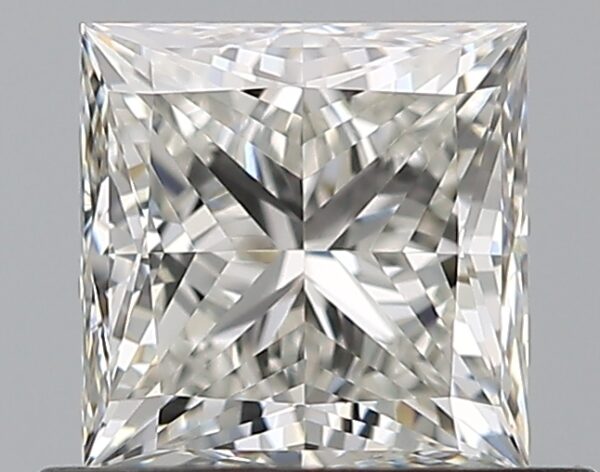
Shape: princess
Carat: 0.7
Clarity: VVS2
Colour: H
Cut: EX
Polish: EX
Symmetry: VG
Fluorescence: N
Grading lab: GIA
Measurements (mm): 4.75 x 4.7 x 3.42